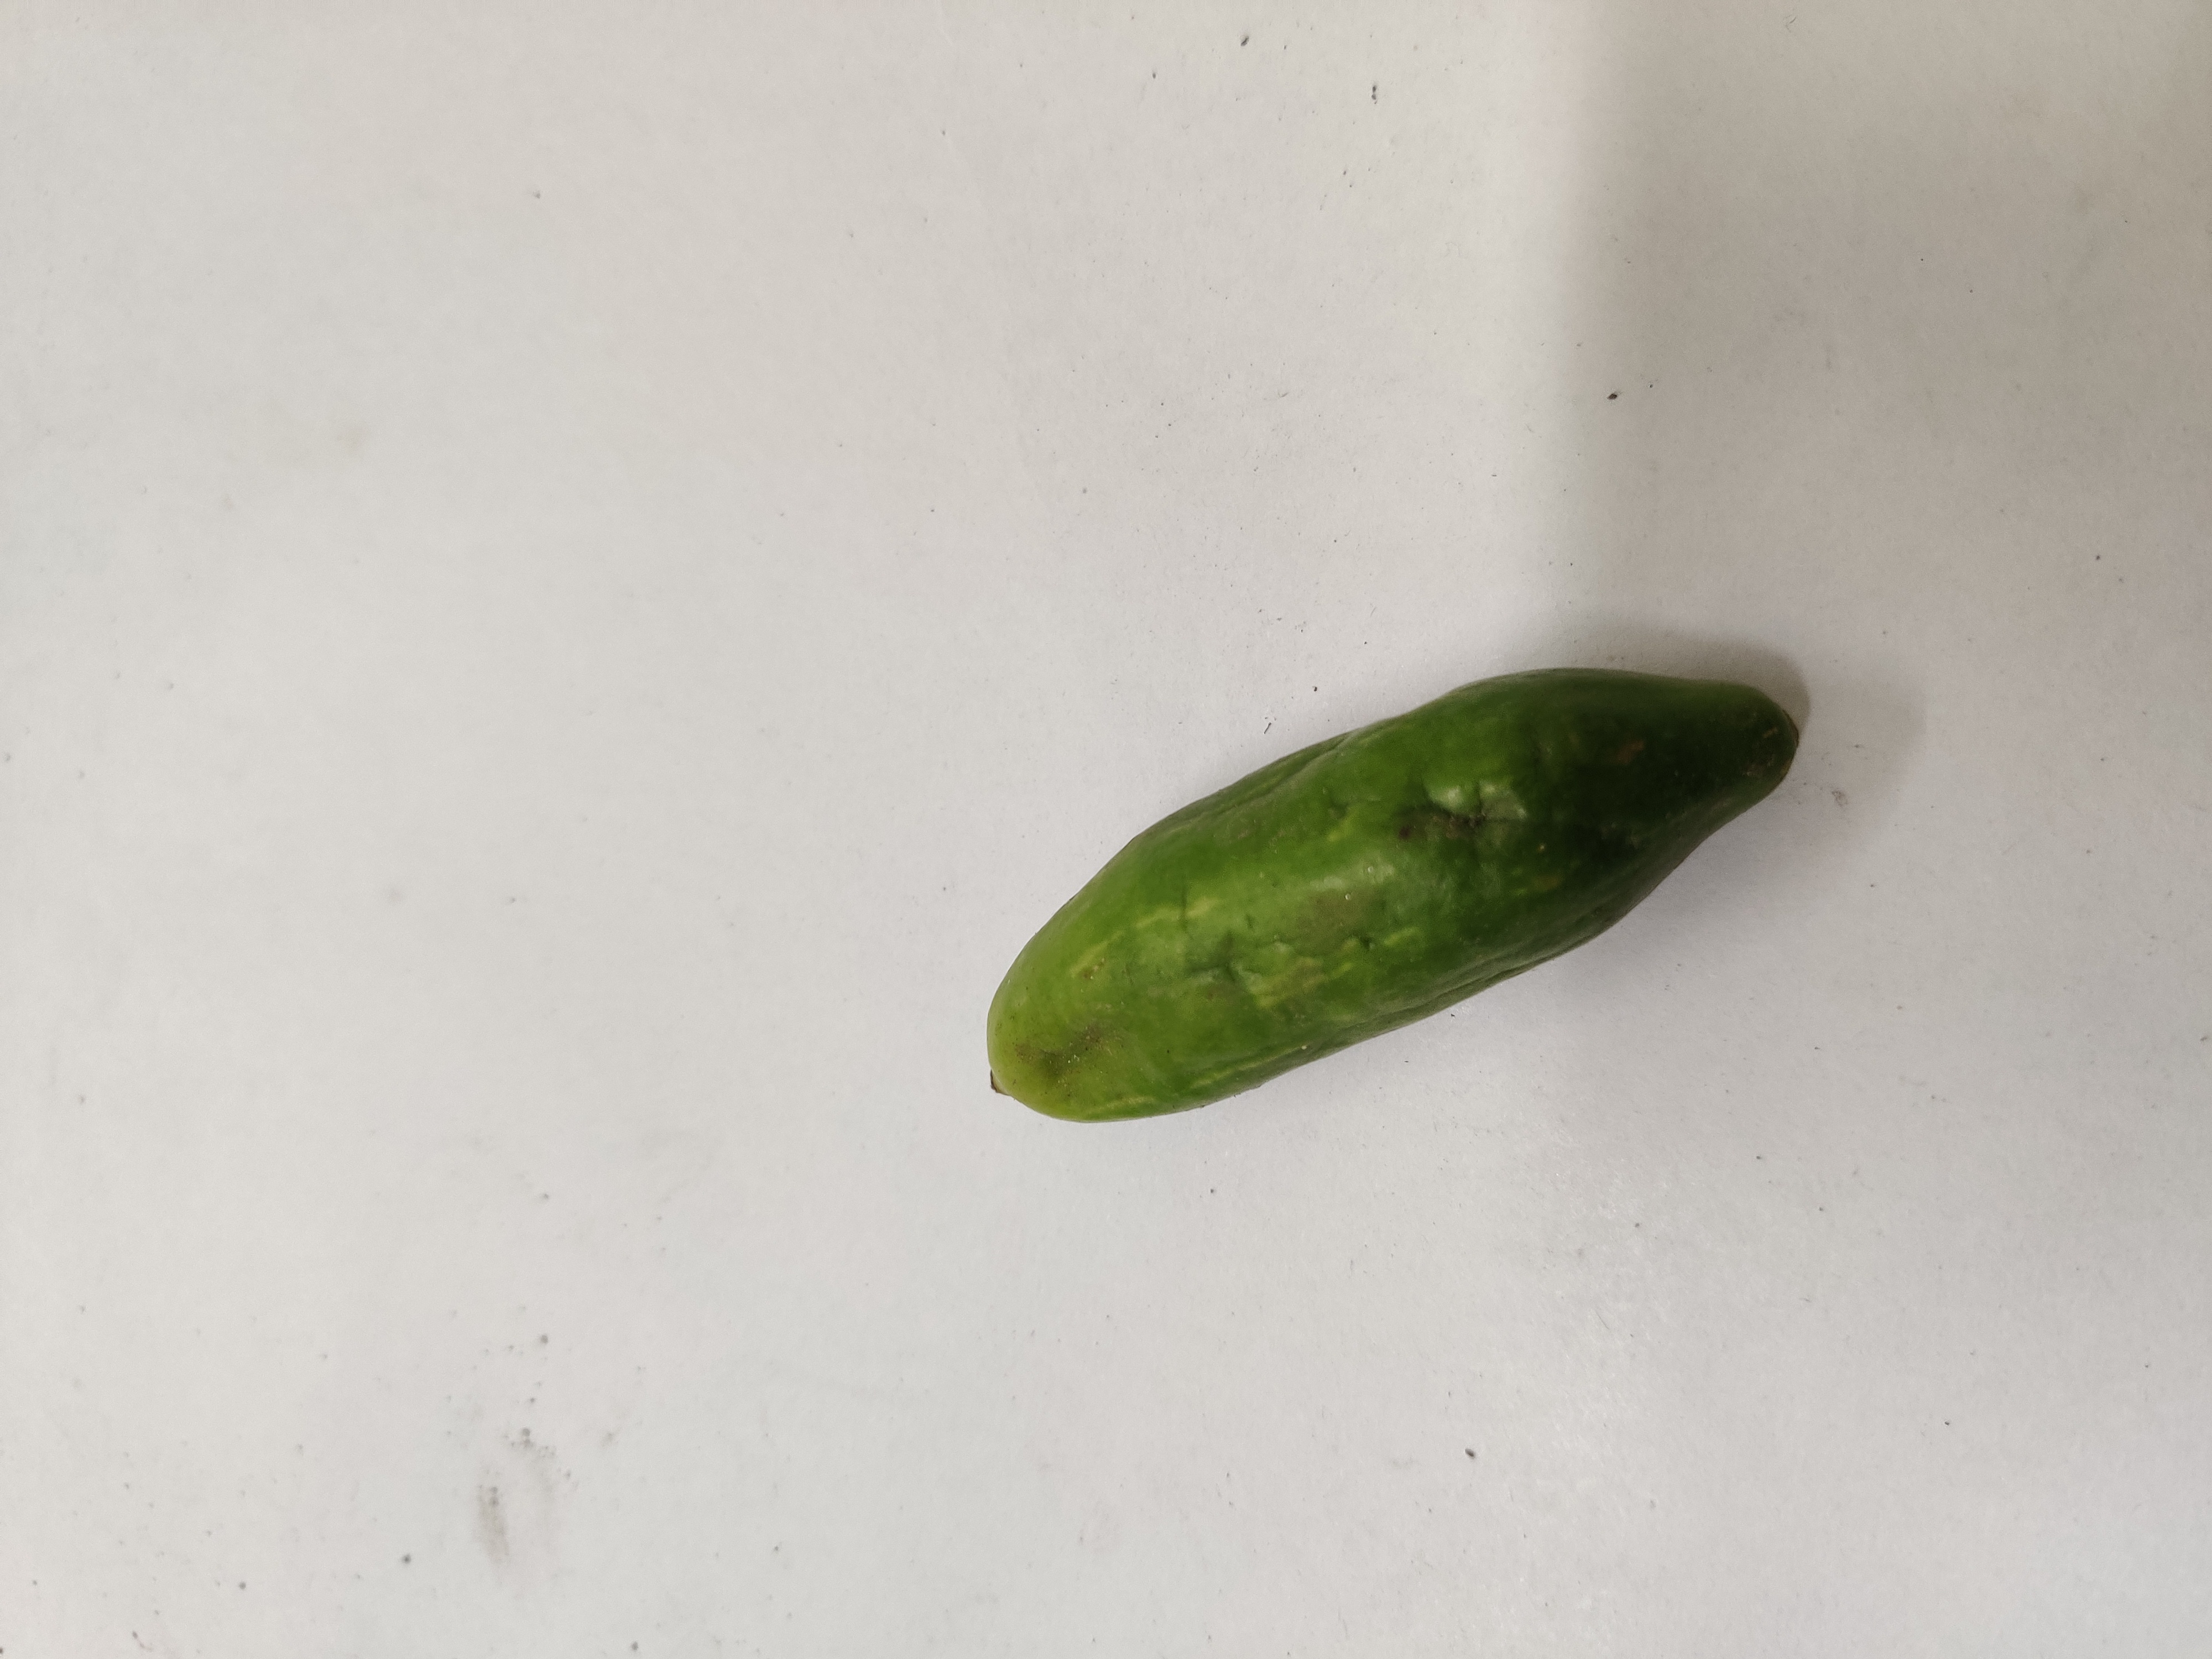
Crop: Ivy Gourd
Condition: Damaged